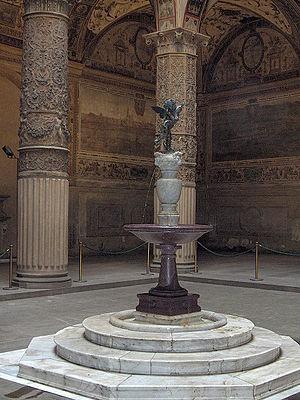
Le Palazzo Vecchio est l'hôtel de ville de Florence, chef-lieu de la Toscane en Italie. Ce palais-forteresse, en forme de parallélépipède situé sur la Piazza della Signoria, est un des plus beaux bâtiments de la ville. Il côtoie la Loggia dei Lanzi et les Offices. Son nom remonte au transfert des Médicis pour le nouveau palais Pitti situé de l'autre côté de l'Arno, à partir de là, le palais sera qualifié de vecchio.
Le petit ange au dauphin est une sculpture de bronze d'Andrea del Verrocchio réalisée entre vers 1475 et 1481. L'œuvre est conservée à la place de l'ancien puits au Palazzo Vecchio de Florence. Léonard de Vinci y aurait participé.